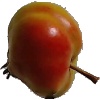
Label: Apple Red Yellow 2